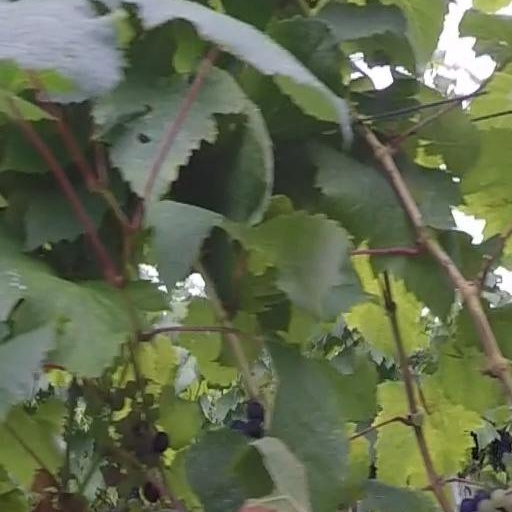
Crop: grape